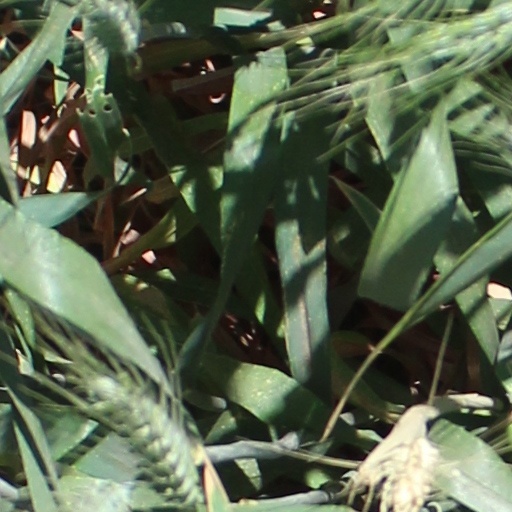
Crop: wheat